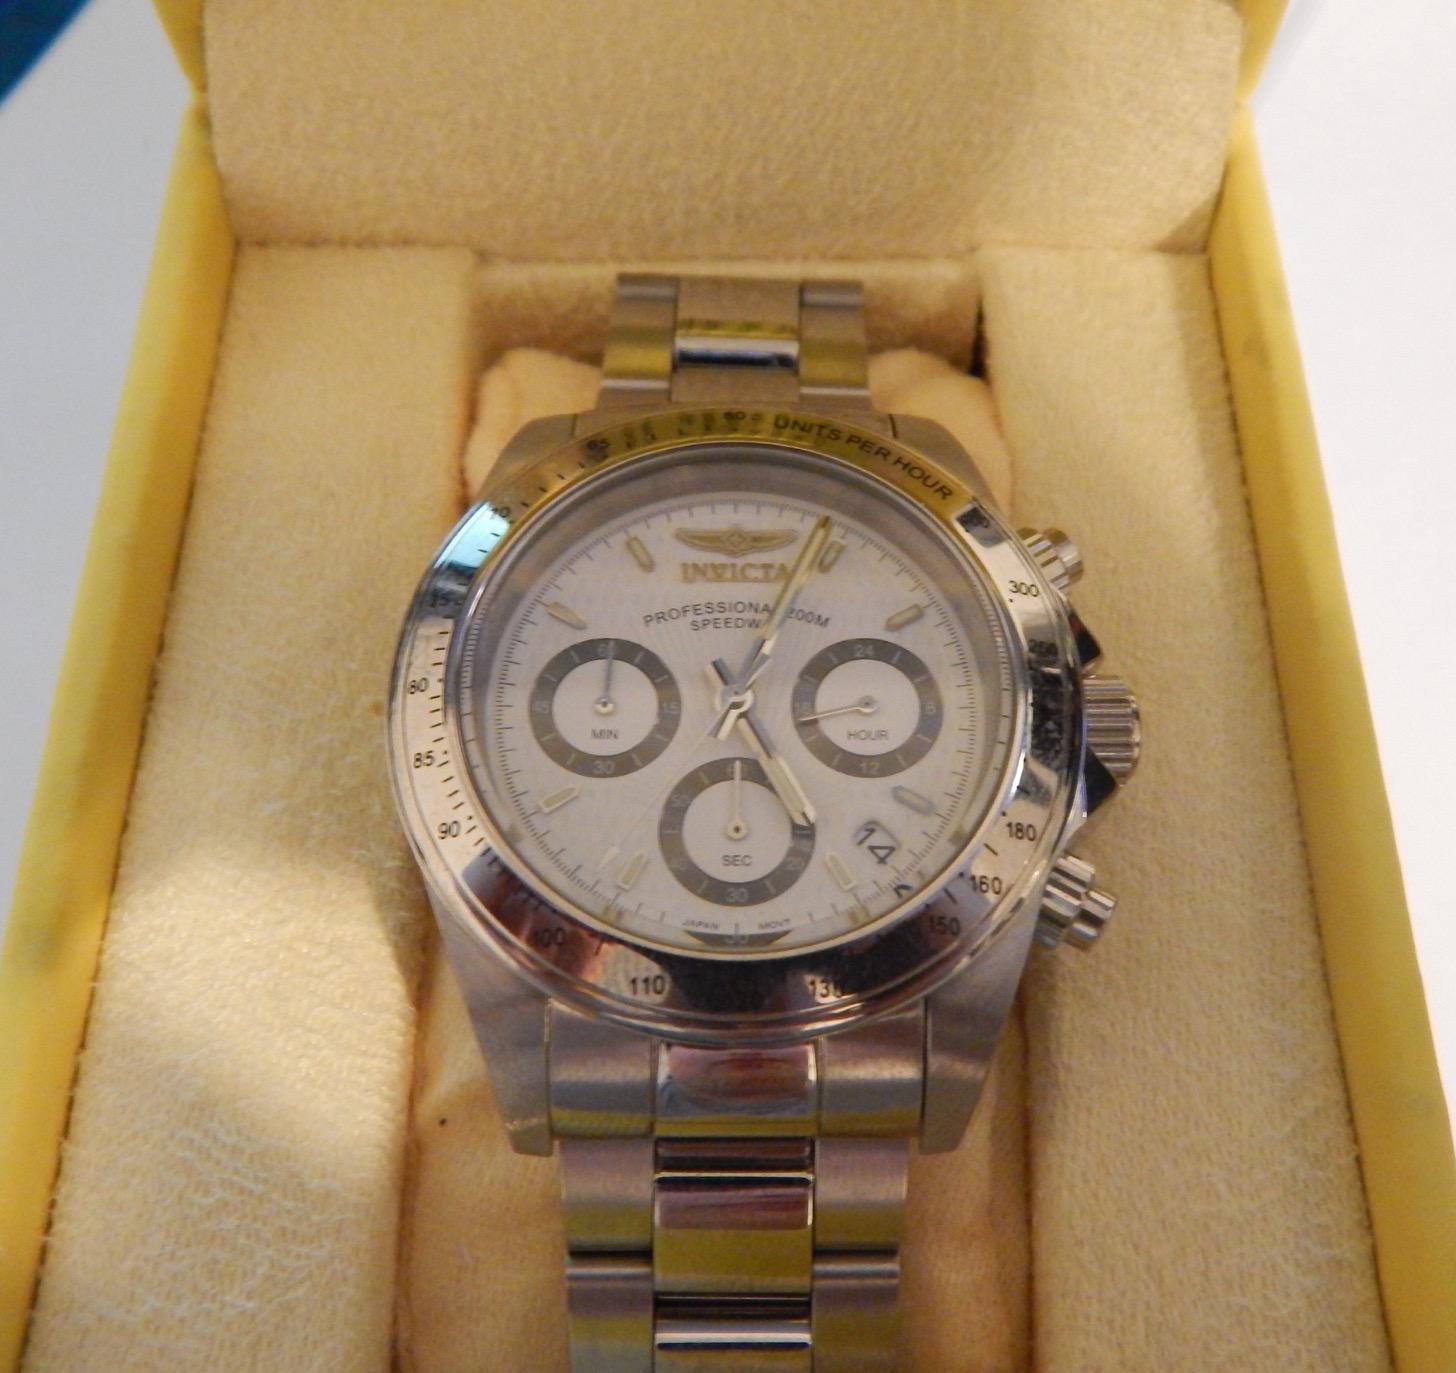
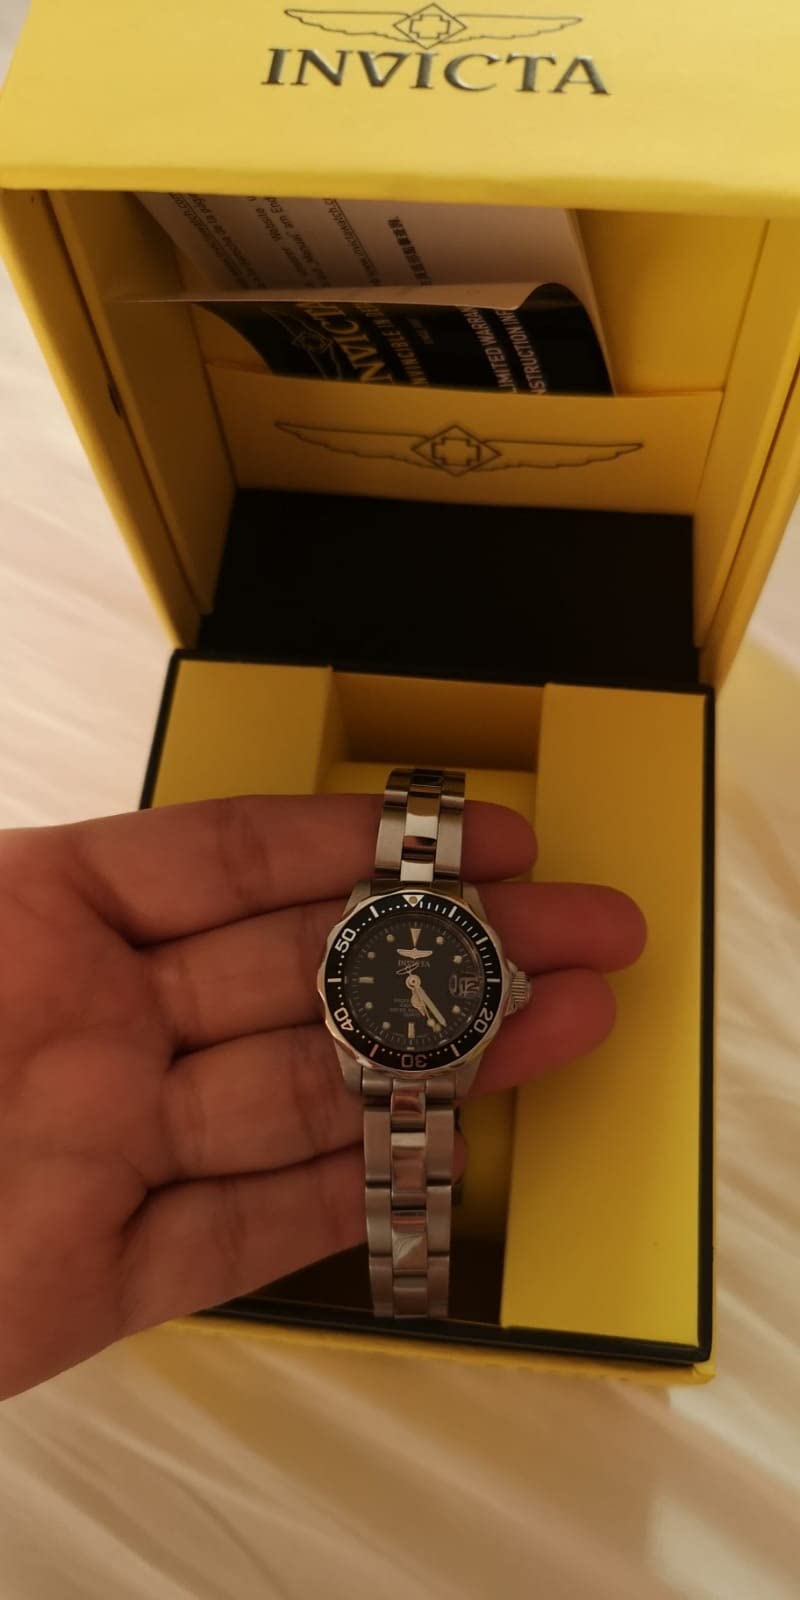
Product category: accessories_watch
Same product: no